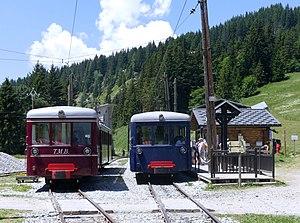
Vue des rames Jeanne et Marie du Tramway du Mont-Blanc (TMB), chemin de fer à crémaillère touristique vers le Mont-Blanc, se croisant à la station Col de Voza en Haute-Savoie.
Le tramway du Mont-Blanc ou TMB est une ligne de chemin de fer à crémaillère du massif du Mont-Blanc qui relie la gare SNCF de Saint-Gervais au glacier de Bionnassay en Haute-Savoie. Initialement la ligne devait atteindre le sommet du mont Blanc. Elle est la plus haute ligne de chemin de fer de France.